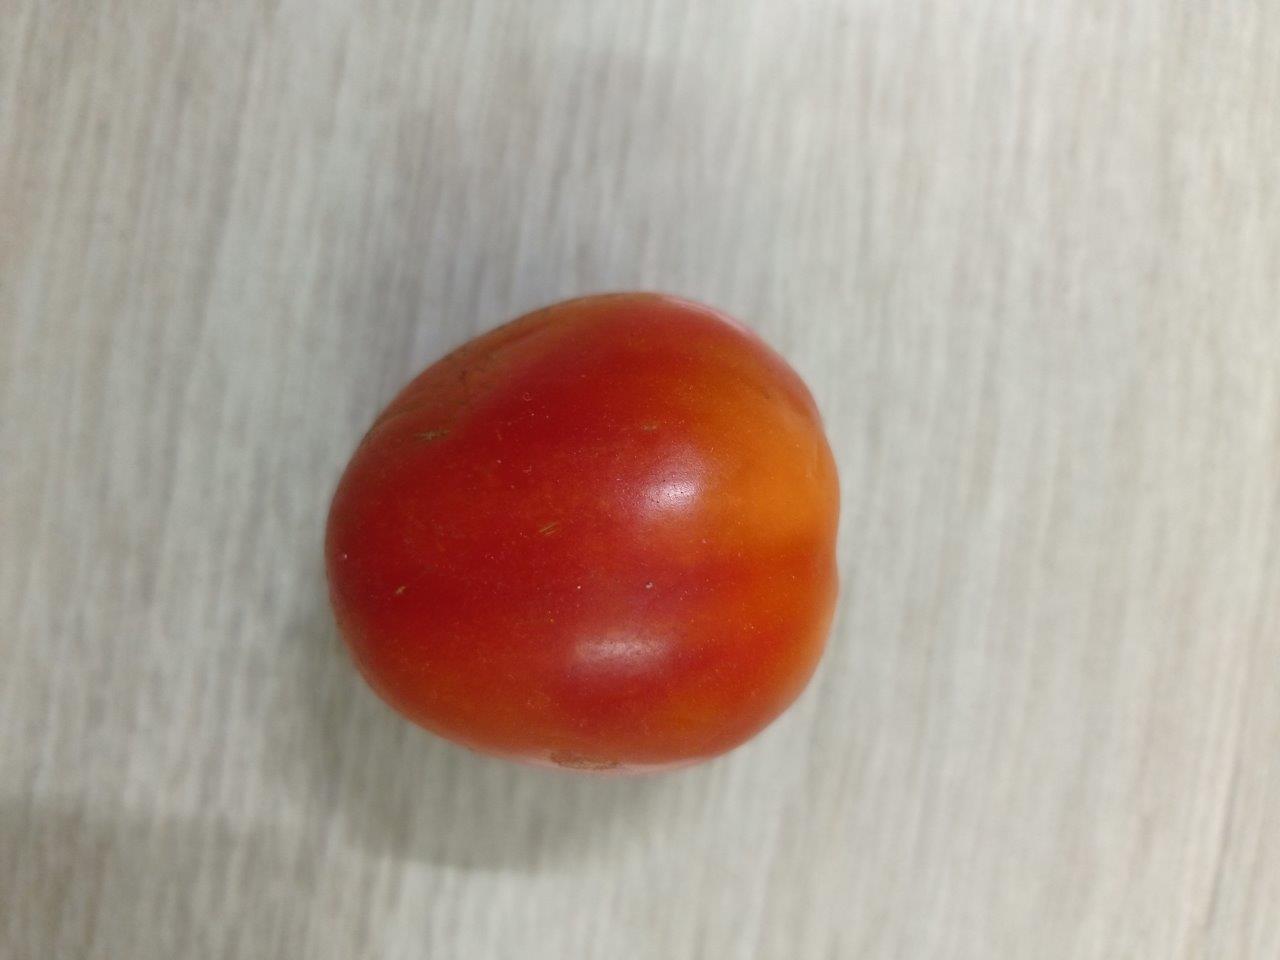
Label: Fresh